William Bean

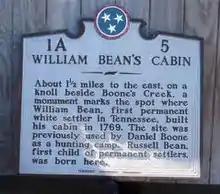
Tennessee Historical Commission marker placed near the William Bean Cabin site in present-day Johnson City

William Bean (December 9, 1721-May 1782) was an American pioneer, longhunter, and Commissioner of the Watauga Association. He is accepted by historians as the first permanent European American settler of Tennessee.